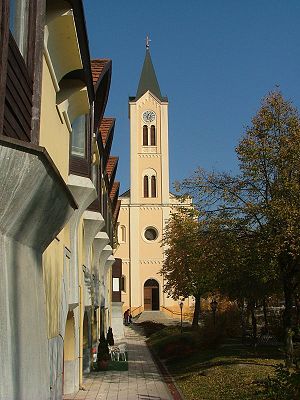
Paks / Referencer
Kirke i Paks
Paks er en by i det centrale Ungarn med 18.970 indbyggere. Byen ligger i provinsen Tolna, ved bredden af floden Donau.